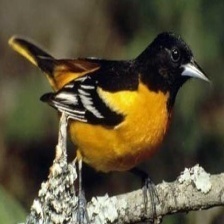
Species: BALTIMORE ORIOLE
Scientific name: ICTERUS GALBULA